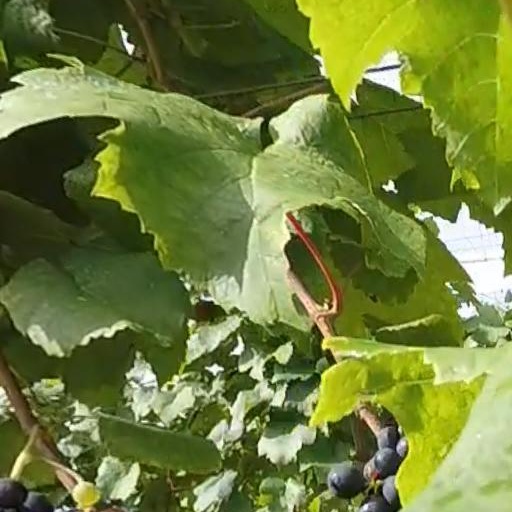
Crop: grape